Sutton Hoo

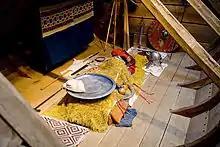
The recreated burial-ship at Sutton Hoo

David M. Wilson has remarked that the metal artworks found in the Sutton Hoo graves were "work of the highest quality, not only in English but in European terms".